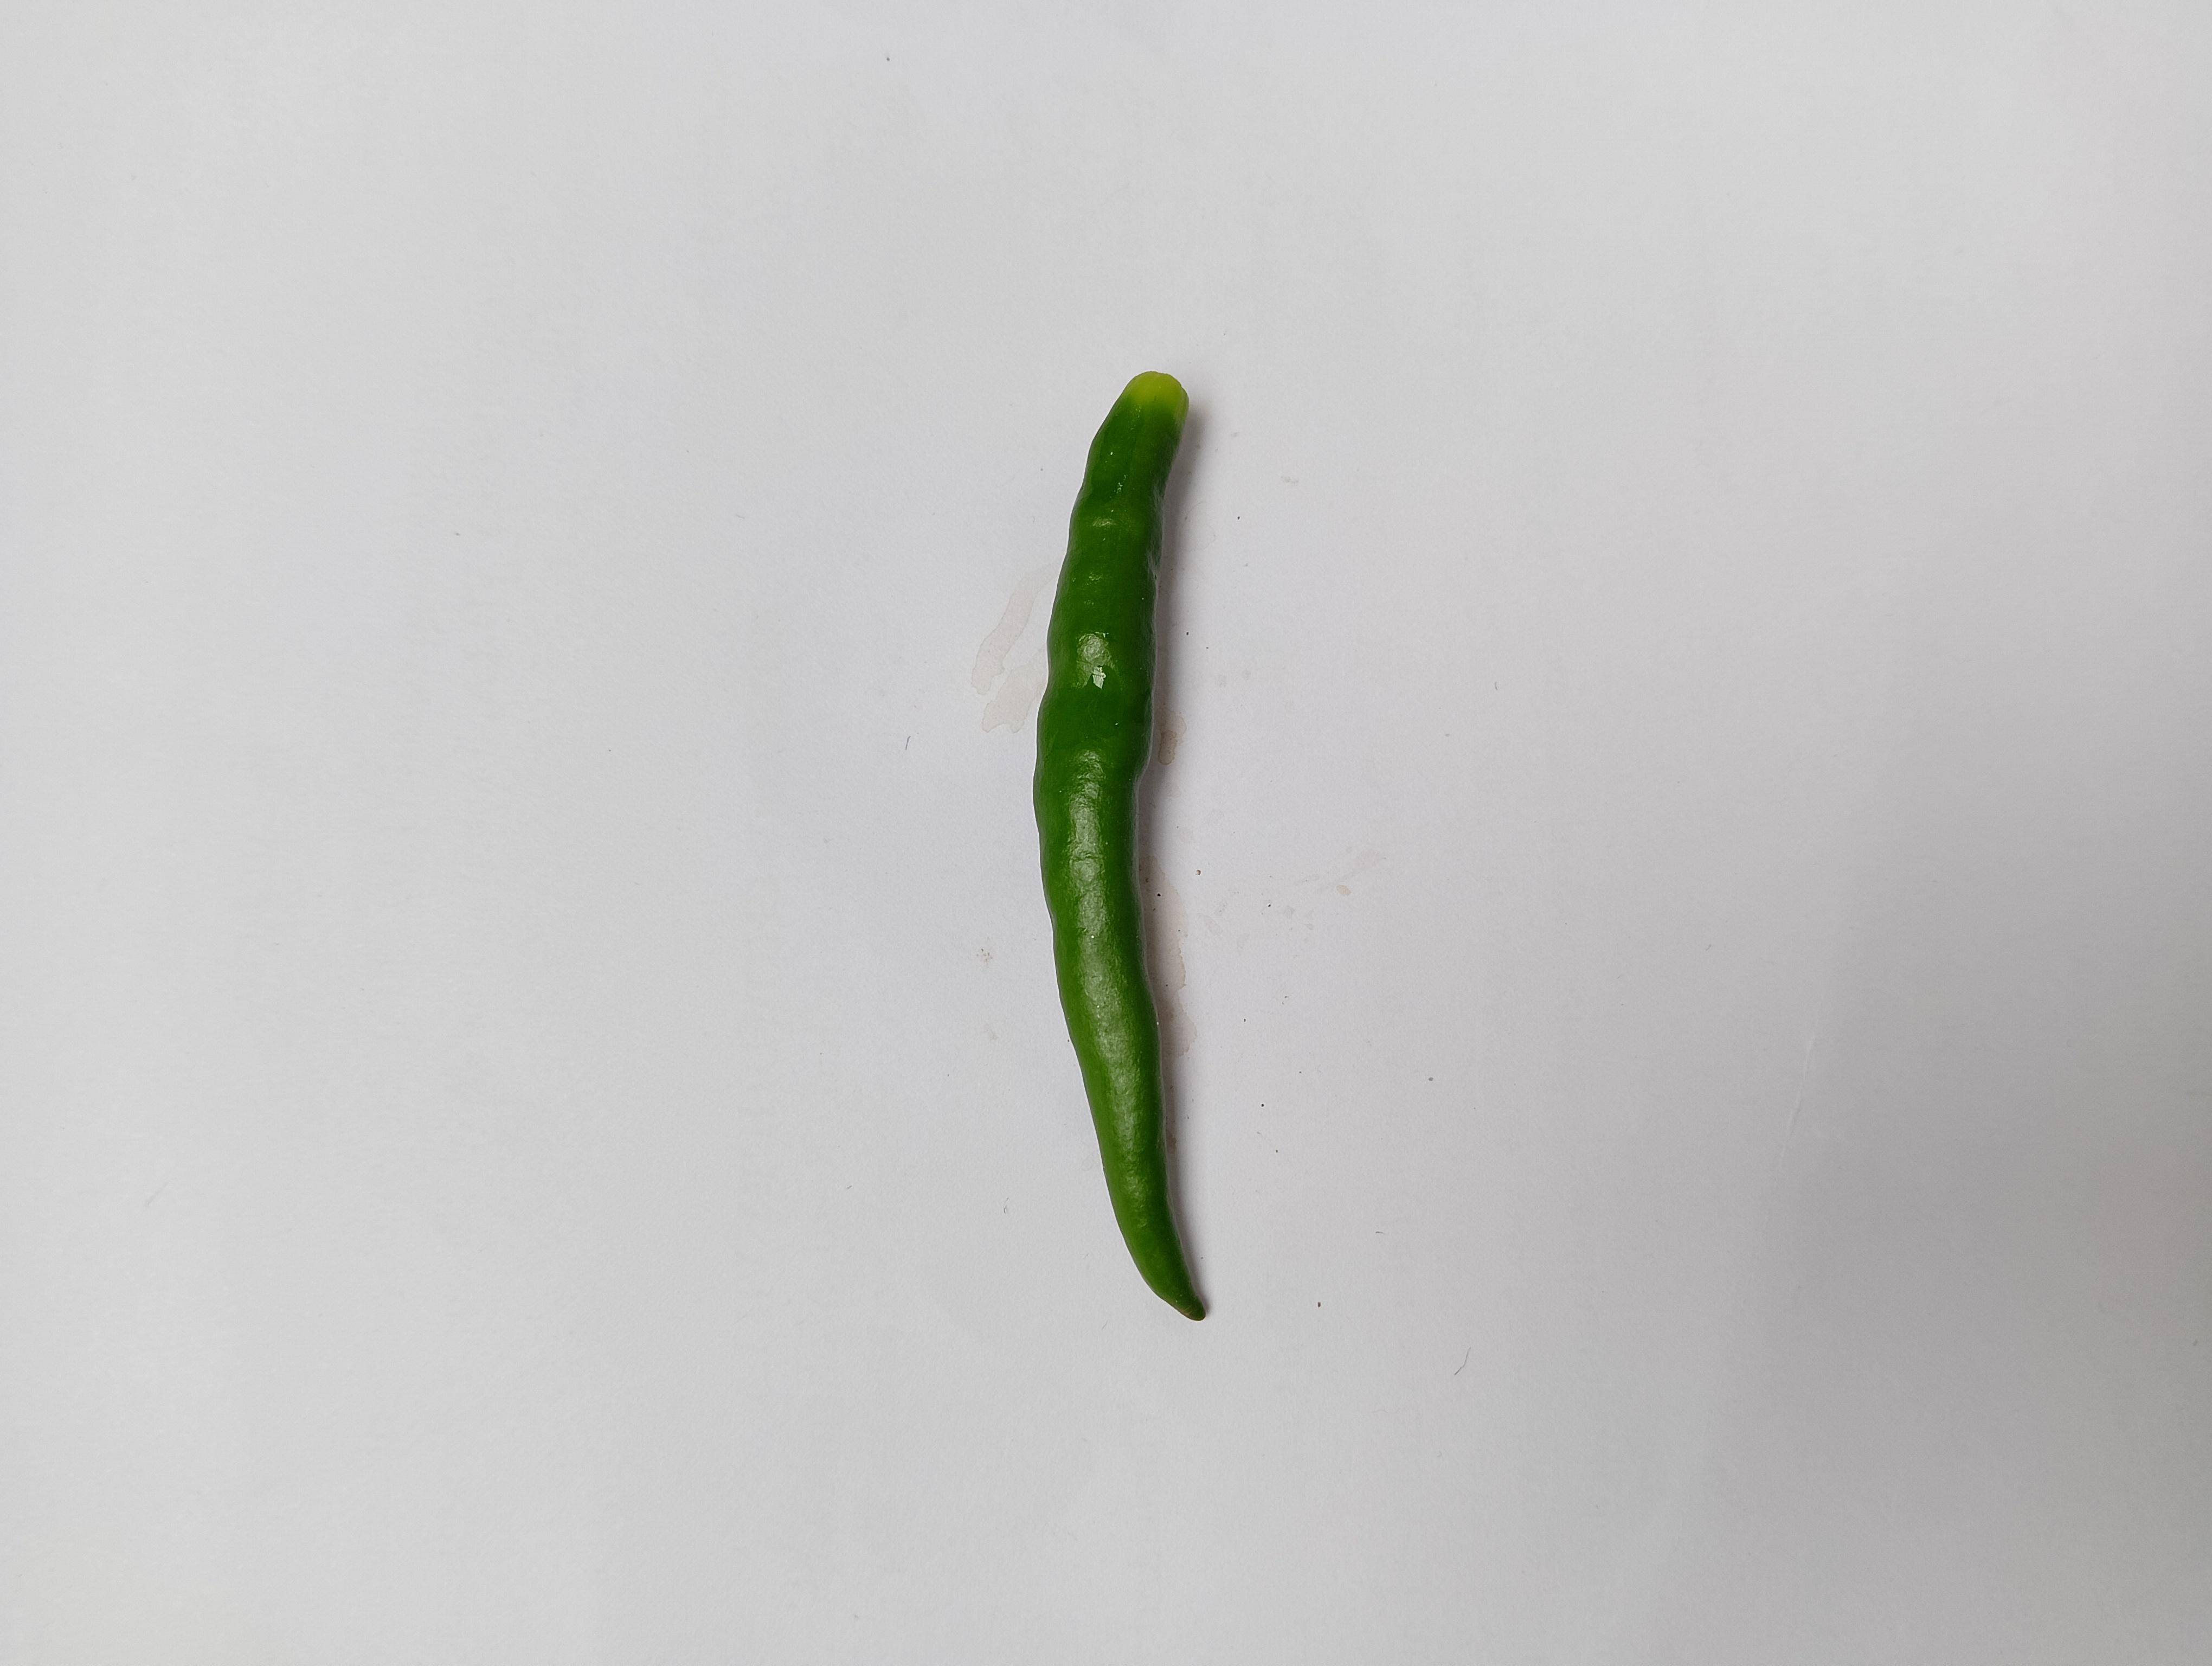
Label: Green Chili